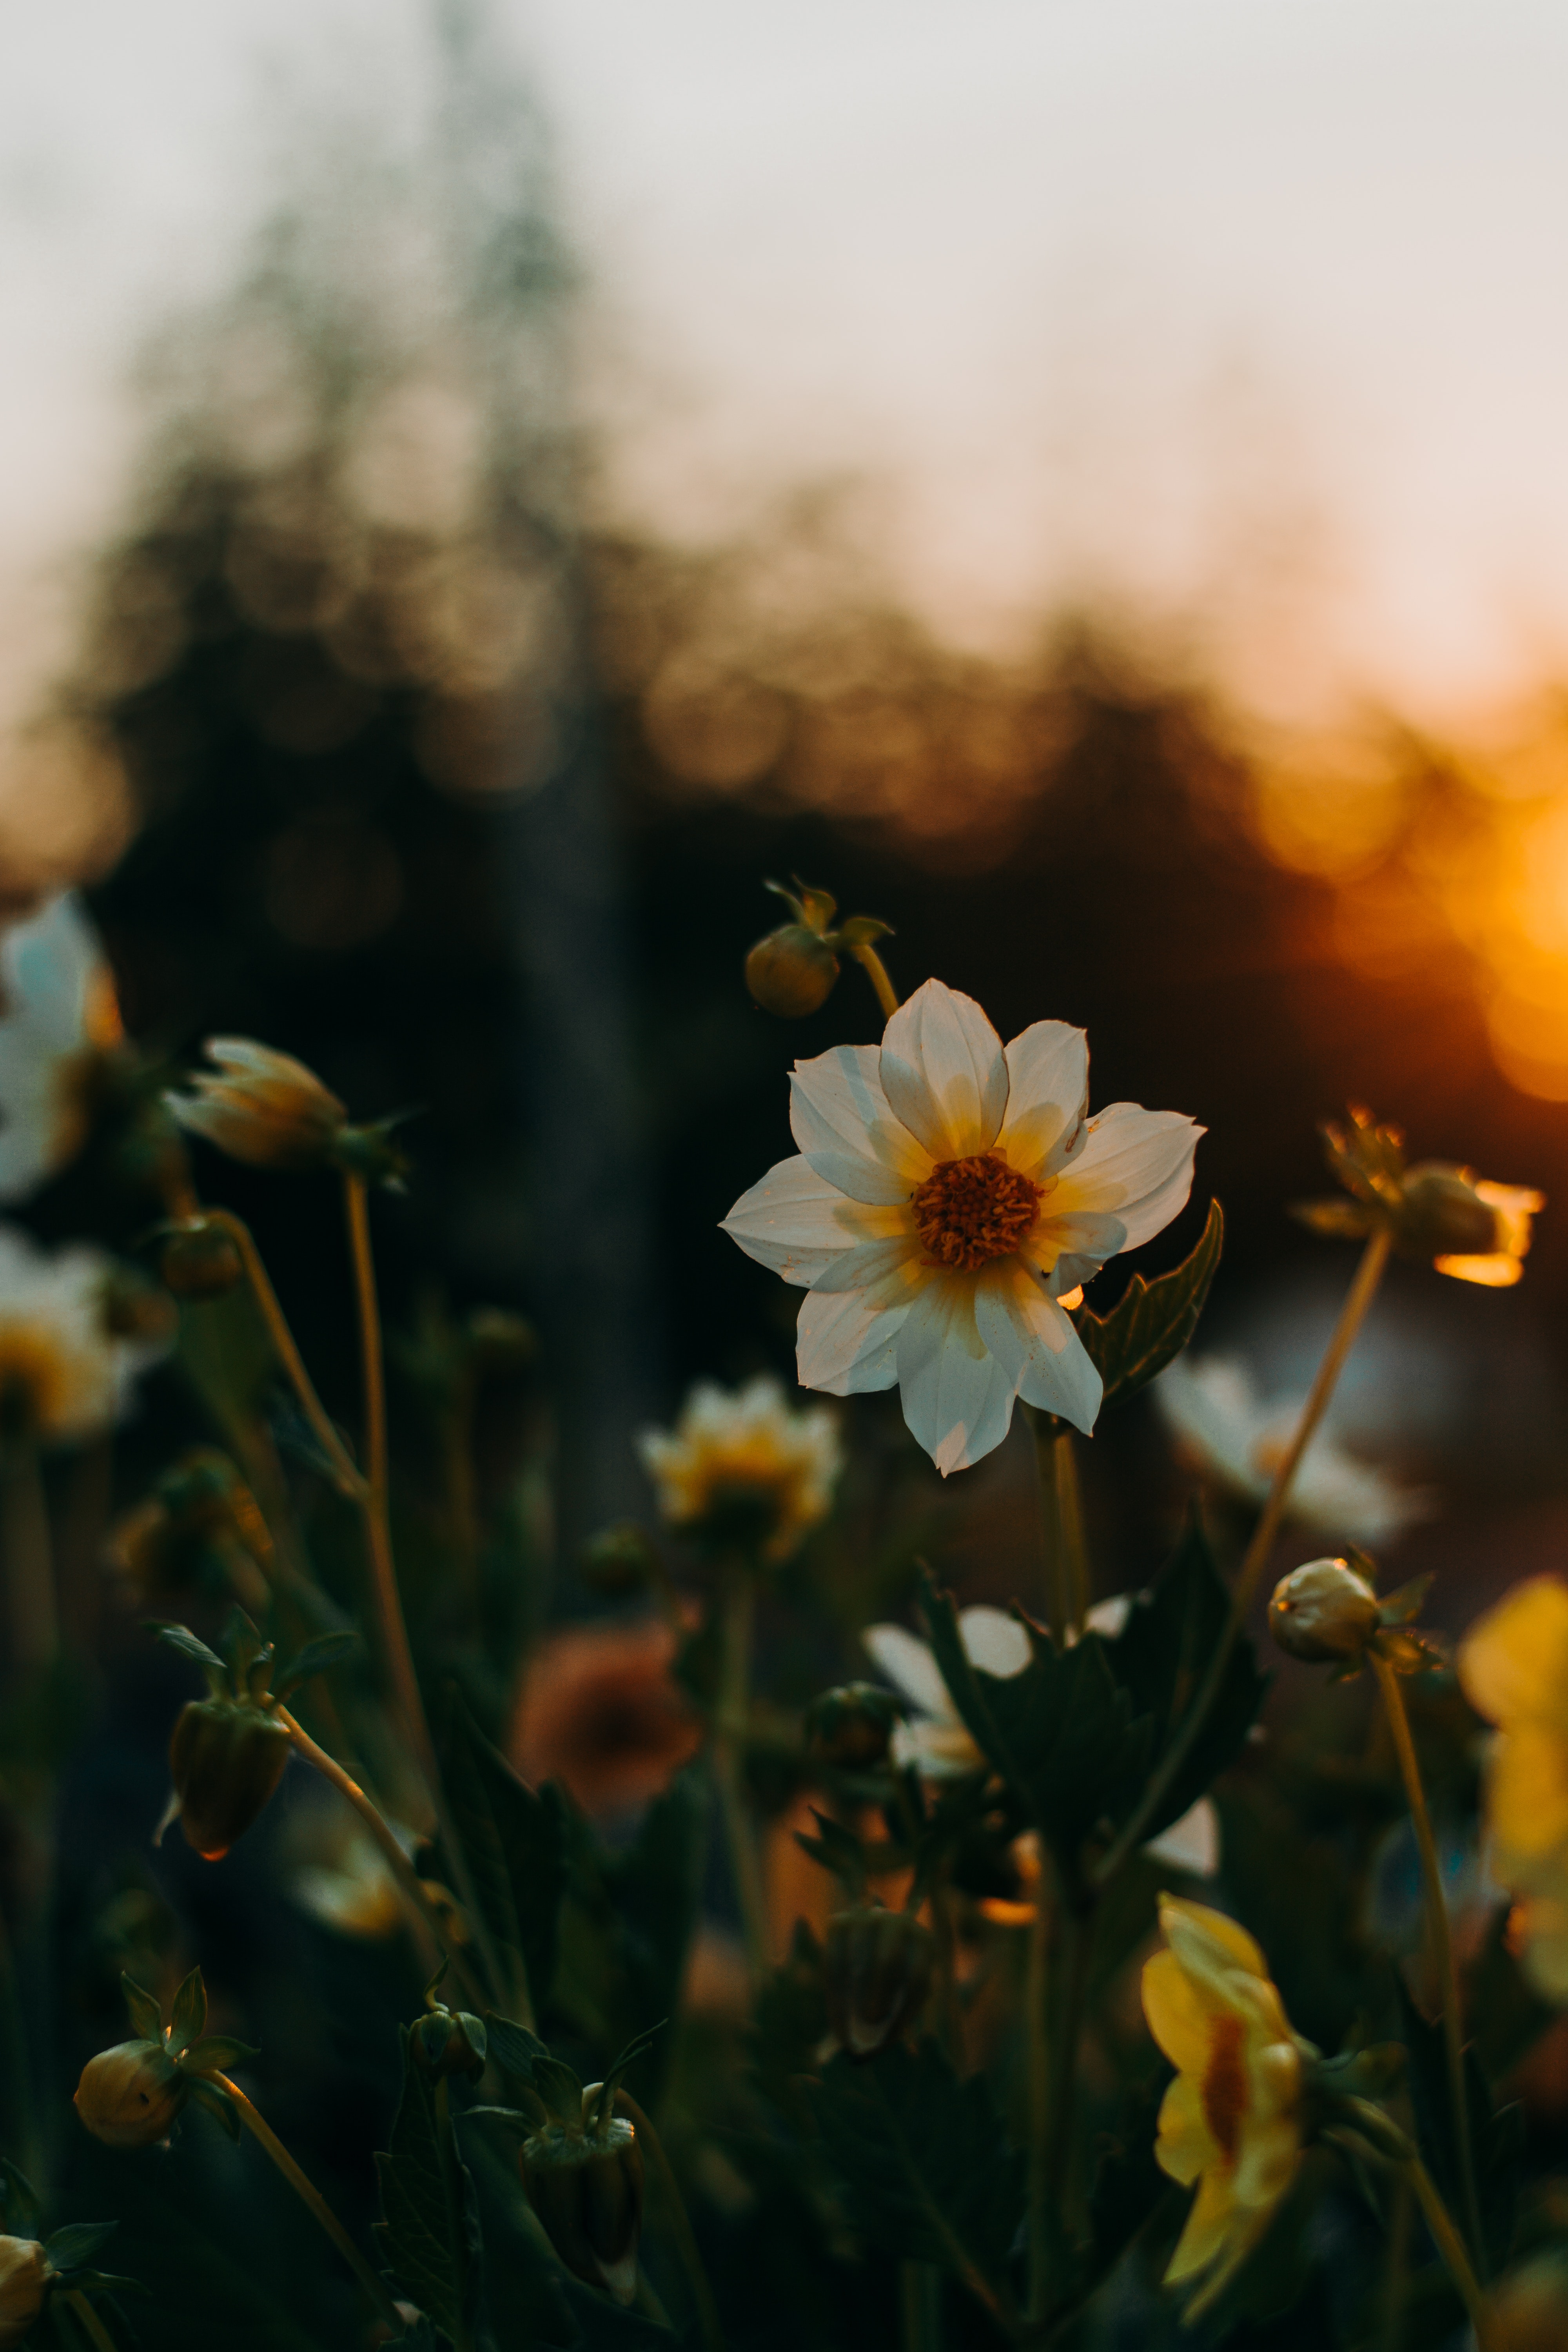
flower, petal, sky, yellow, vegetation, plant, spring, wildflower, grass, flowering plant, morning, sunlight, botany, daisy family, meadow, photography, plant stem, cosmos, branch, daisy, evening, macro photography, field, sunset, autumn, anemone